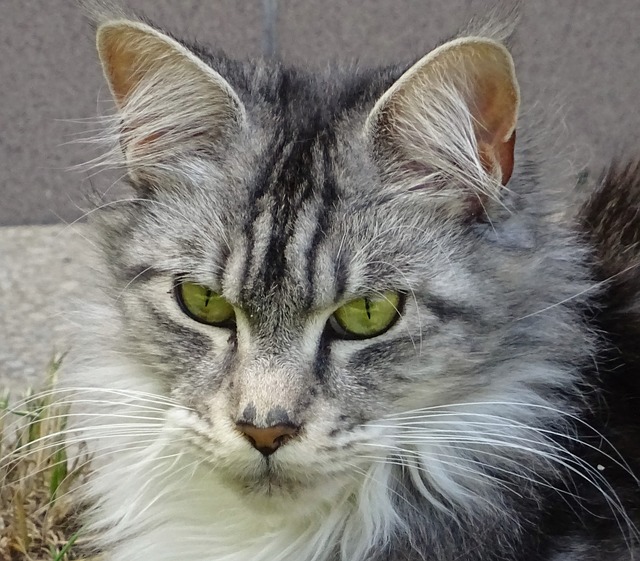
Label: gatto